History of democratic socialism

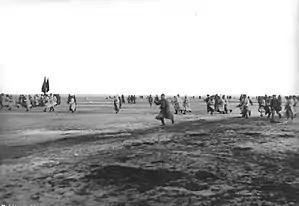
The Kronstadt rebellion represented the highest point of left-wing uprisings against the Bolsheviks

The socialist industrial unionism of Daniel De Leon in the United States represented another strain of early democratic socialism in this period. It favoured a form of government based on industrial unions, but it also sought to establish a socialist government after winning at the ballot box. Democratic socialism continued to flourish in the Socialist Party of America, especially under the leadership of Norman Thomas. The Socialist Party of America was formed in 1901 after a merger between the three-year-old Social Democratic Party of America and disaffected elements of the Socialist Labor Party of America which had split from the main organisation in 1899. The Socialist Party of America was also known at various times in its long history as the Socialist Party of the United States (as early as the 1910s) and Socialist Party USA (as early as 1935, most common in the 1960s), but the official party name remained Socialist Party of America. Eugene V. Debs twice won over 900,000 votes in the 1912 presidential elections and increased his portion of the popular vote to over 1,000,000 in the 1920 presidential election despite being imprisoned for alleged sedition. The Socialist Party of America also elected two Representatives (Victor L. Berger and Meyer London), dozens of state legislators, more than hundred mayors and countless minor officials. Furthermore, the city of Milwaukee has been led by a series of democratic socialist mayors in the early 20th century, namely Frank Zeidler, Emil Seidel and Daniel Hoan.